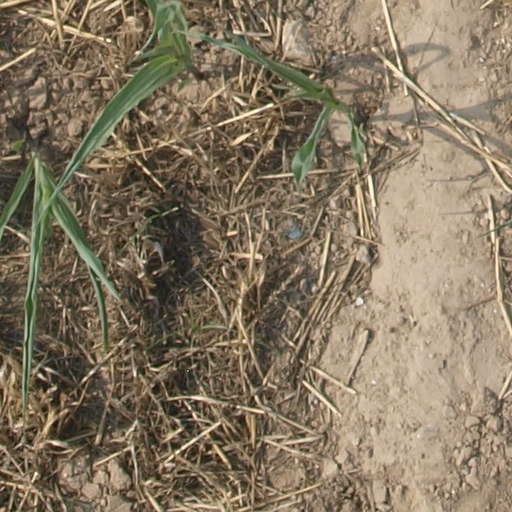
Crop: maize; corn